Australia in World War I

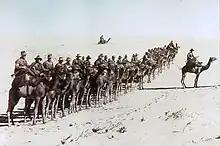
Australian camel company, January 1918

In March and April 1918, Australian and New Zealand mounted troops and British infantry took part in two raids east across the Jordan River to Amman and Es Salt, a village in Palestine west of Amman. Although these raids were unsuccessful, they encouraged Turkish commanders to believe that the main British effort would be launched across the Jordan when it would be launched along the coastal plain. Before these operations could commence it was necessary to capture the country east of Jerusalem and into the Jordan Valley to Jericho. The attack on the Turkish 26th and 53rd Infantry Divisions was made by the 60th (London) and the Anzac Mounted Divisions on 19 February. Talat ed Dumm, on the road from Jerusalem, was captured the next day and in the evening the Wady Fara and Nebi Musa were also captured. On 21 February Jericho was occupied by the two divisions of the Egyptian Expeditionary Force.